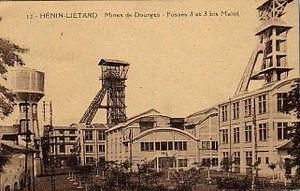
Compagnie des mines de Dourges, Pas-de-Calais, France.
La Compagnie des mines de Dourges est une compagnie minière qui a exploité la houille dans le Bassin minier du Nord-Pas-de-Calais à partir de 1856, date à laquelle la fosse nᵒ 2 a commencé à produire. Les premiers travaux pour une fosse nᵒ 1 ont débuté en 1850, mais quatre ans plus tard, le puits menace de s'effondrer. Le puits nᵒ 2 est donc entrepris, toujours à Hénin-Beaumont à cinquante mètres de l'avaleresse. Puis sont successivement ouvertes la fosse nᵒ 3 à Hénin-Beaumont et nᵒ 4 à Noyelles-Godault. L'avaleresse nᵒ 5, dans cette même commune, est un échec. Les fosses nᵒˢ 6 et 6 bis sont ensuite entreprises sur deux carreaux différents à Hénin-Beaumont et la fosse nᵒ 7 - 7 bis à Montigny-en-Gohelle. C'est à cette même période, dans les années 1890 - 1900 que les fosses nᵒˢ 2, 3 et 4 se dotent d'un puits bis.
La fosse nᵒ 3 - 3 bis dite Louis-Georges Mulot de la Compagnie des mines de Dourges est un ancien charbonnage du Bassin minier du Nord-Pas-de-Calais, situé à Hénin-Beaumont. La fosse est détruite durant la Première Guerre mondiale. La fosse nᵒ 2, ensuite renommée nᵒ 3, est commencée en 1857 ou septembre 1858 près de la ligne de Lens à Ostricourt alors en construction. La fosse commence à extraire en 1861. Des habitations sont bâties à proximité. Le puits nᵒ 3 bis, également nommé Mulot nᵒ 2, est commencé en 1892, cent mètres à l'ouest du premier puits. Les terrils nᵒˢ 85 et 89 sont édifiés au sud-ouest et à l'ouest du carreau de fosse. La fosse est détruite durant la Première Guerre mondiale. Elle est alors reconstruite en utilisant en majorité du béton armé. De nouvelles cités sont construites.